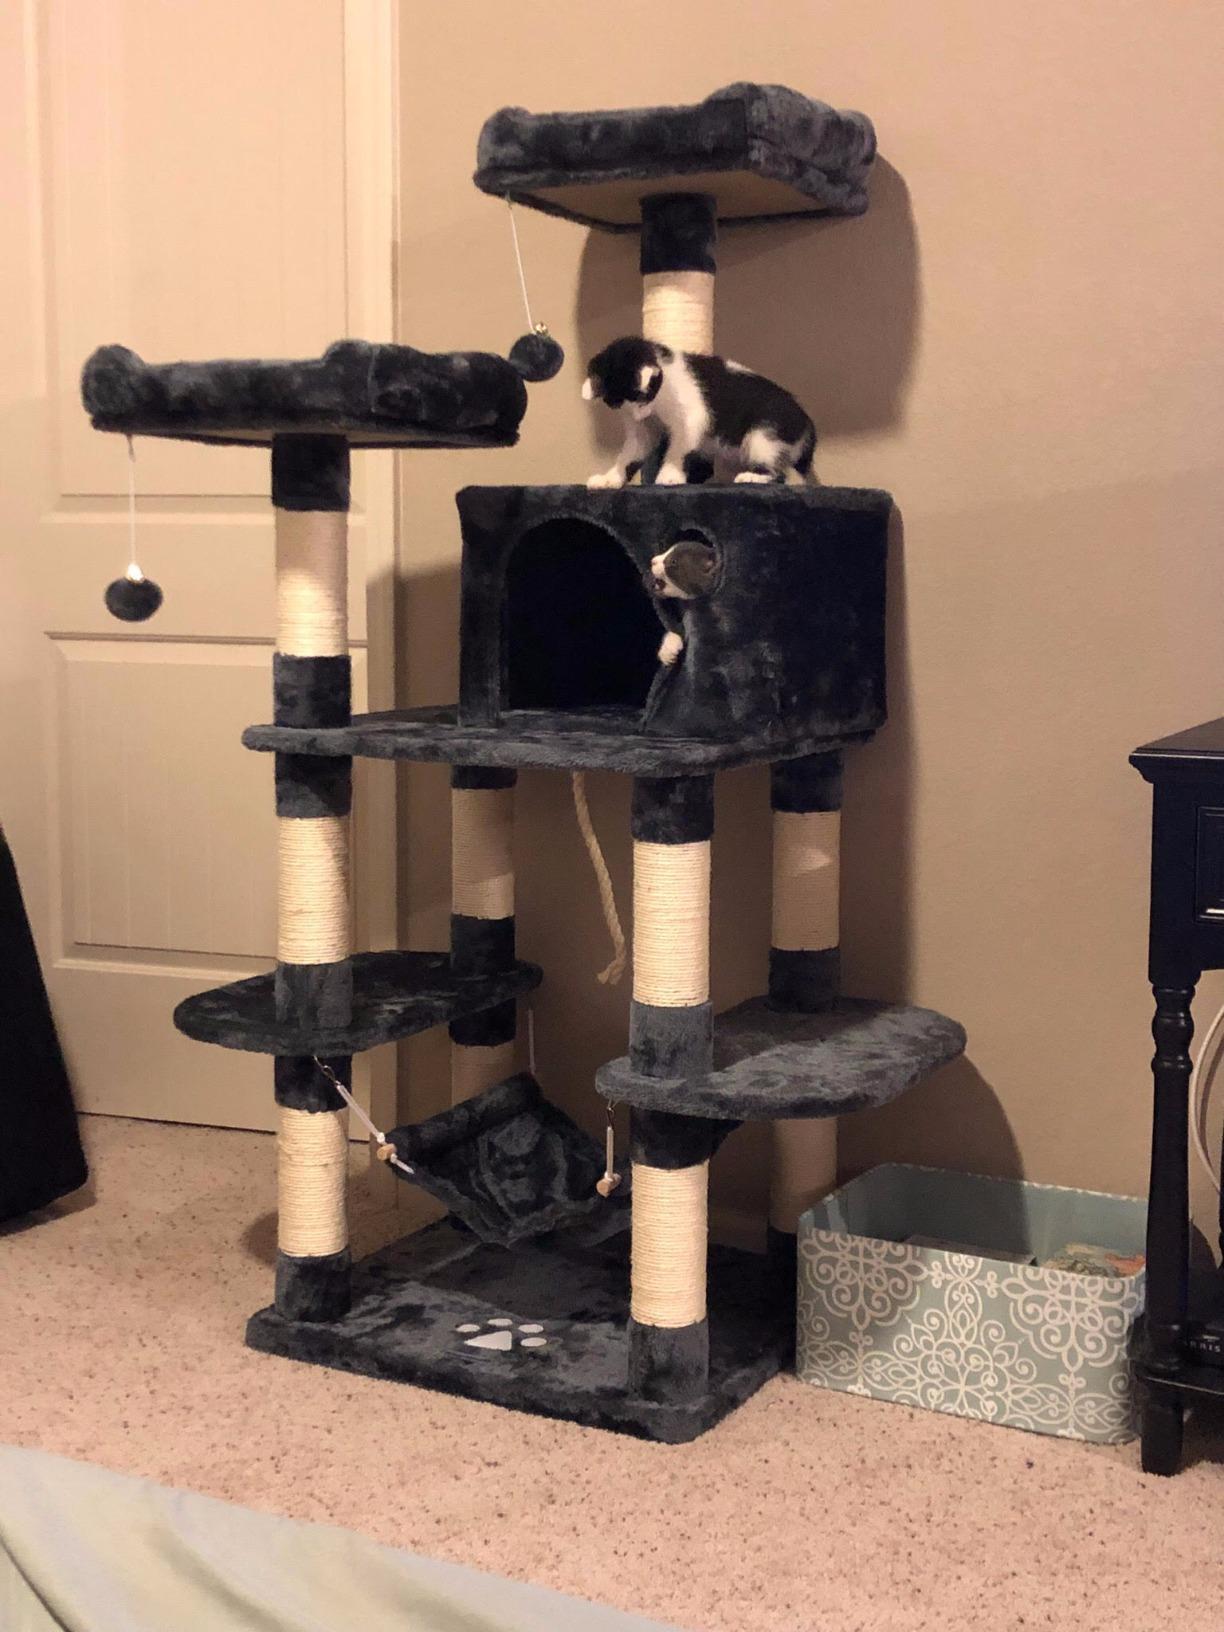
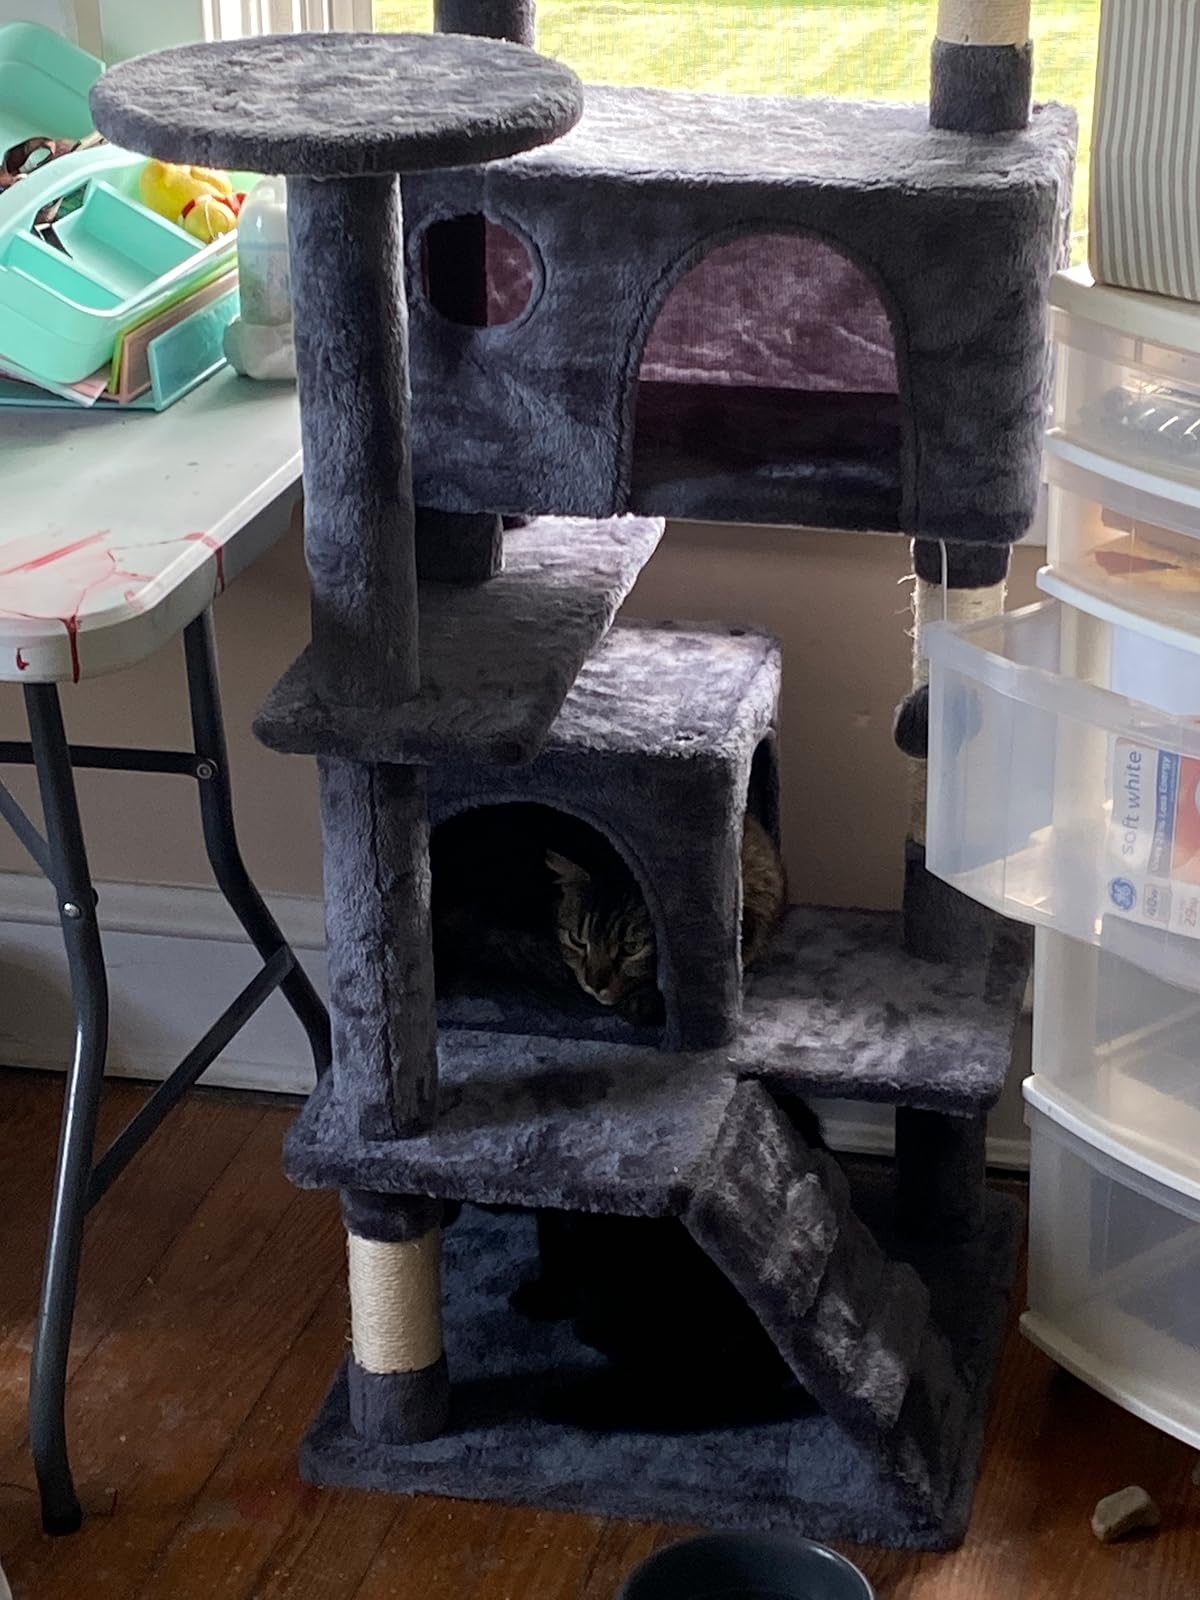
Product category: items_cat tree
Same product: no